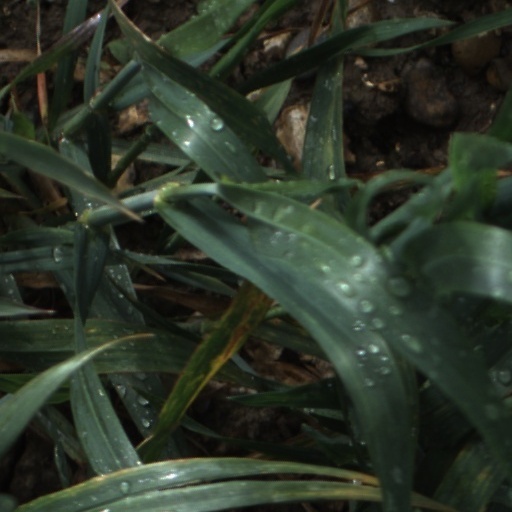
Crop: wheat